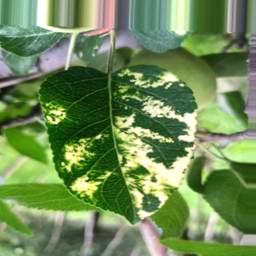
Label: Apple_Mosaic